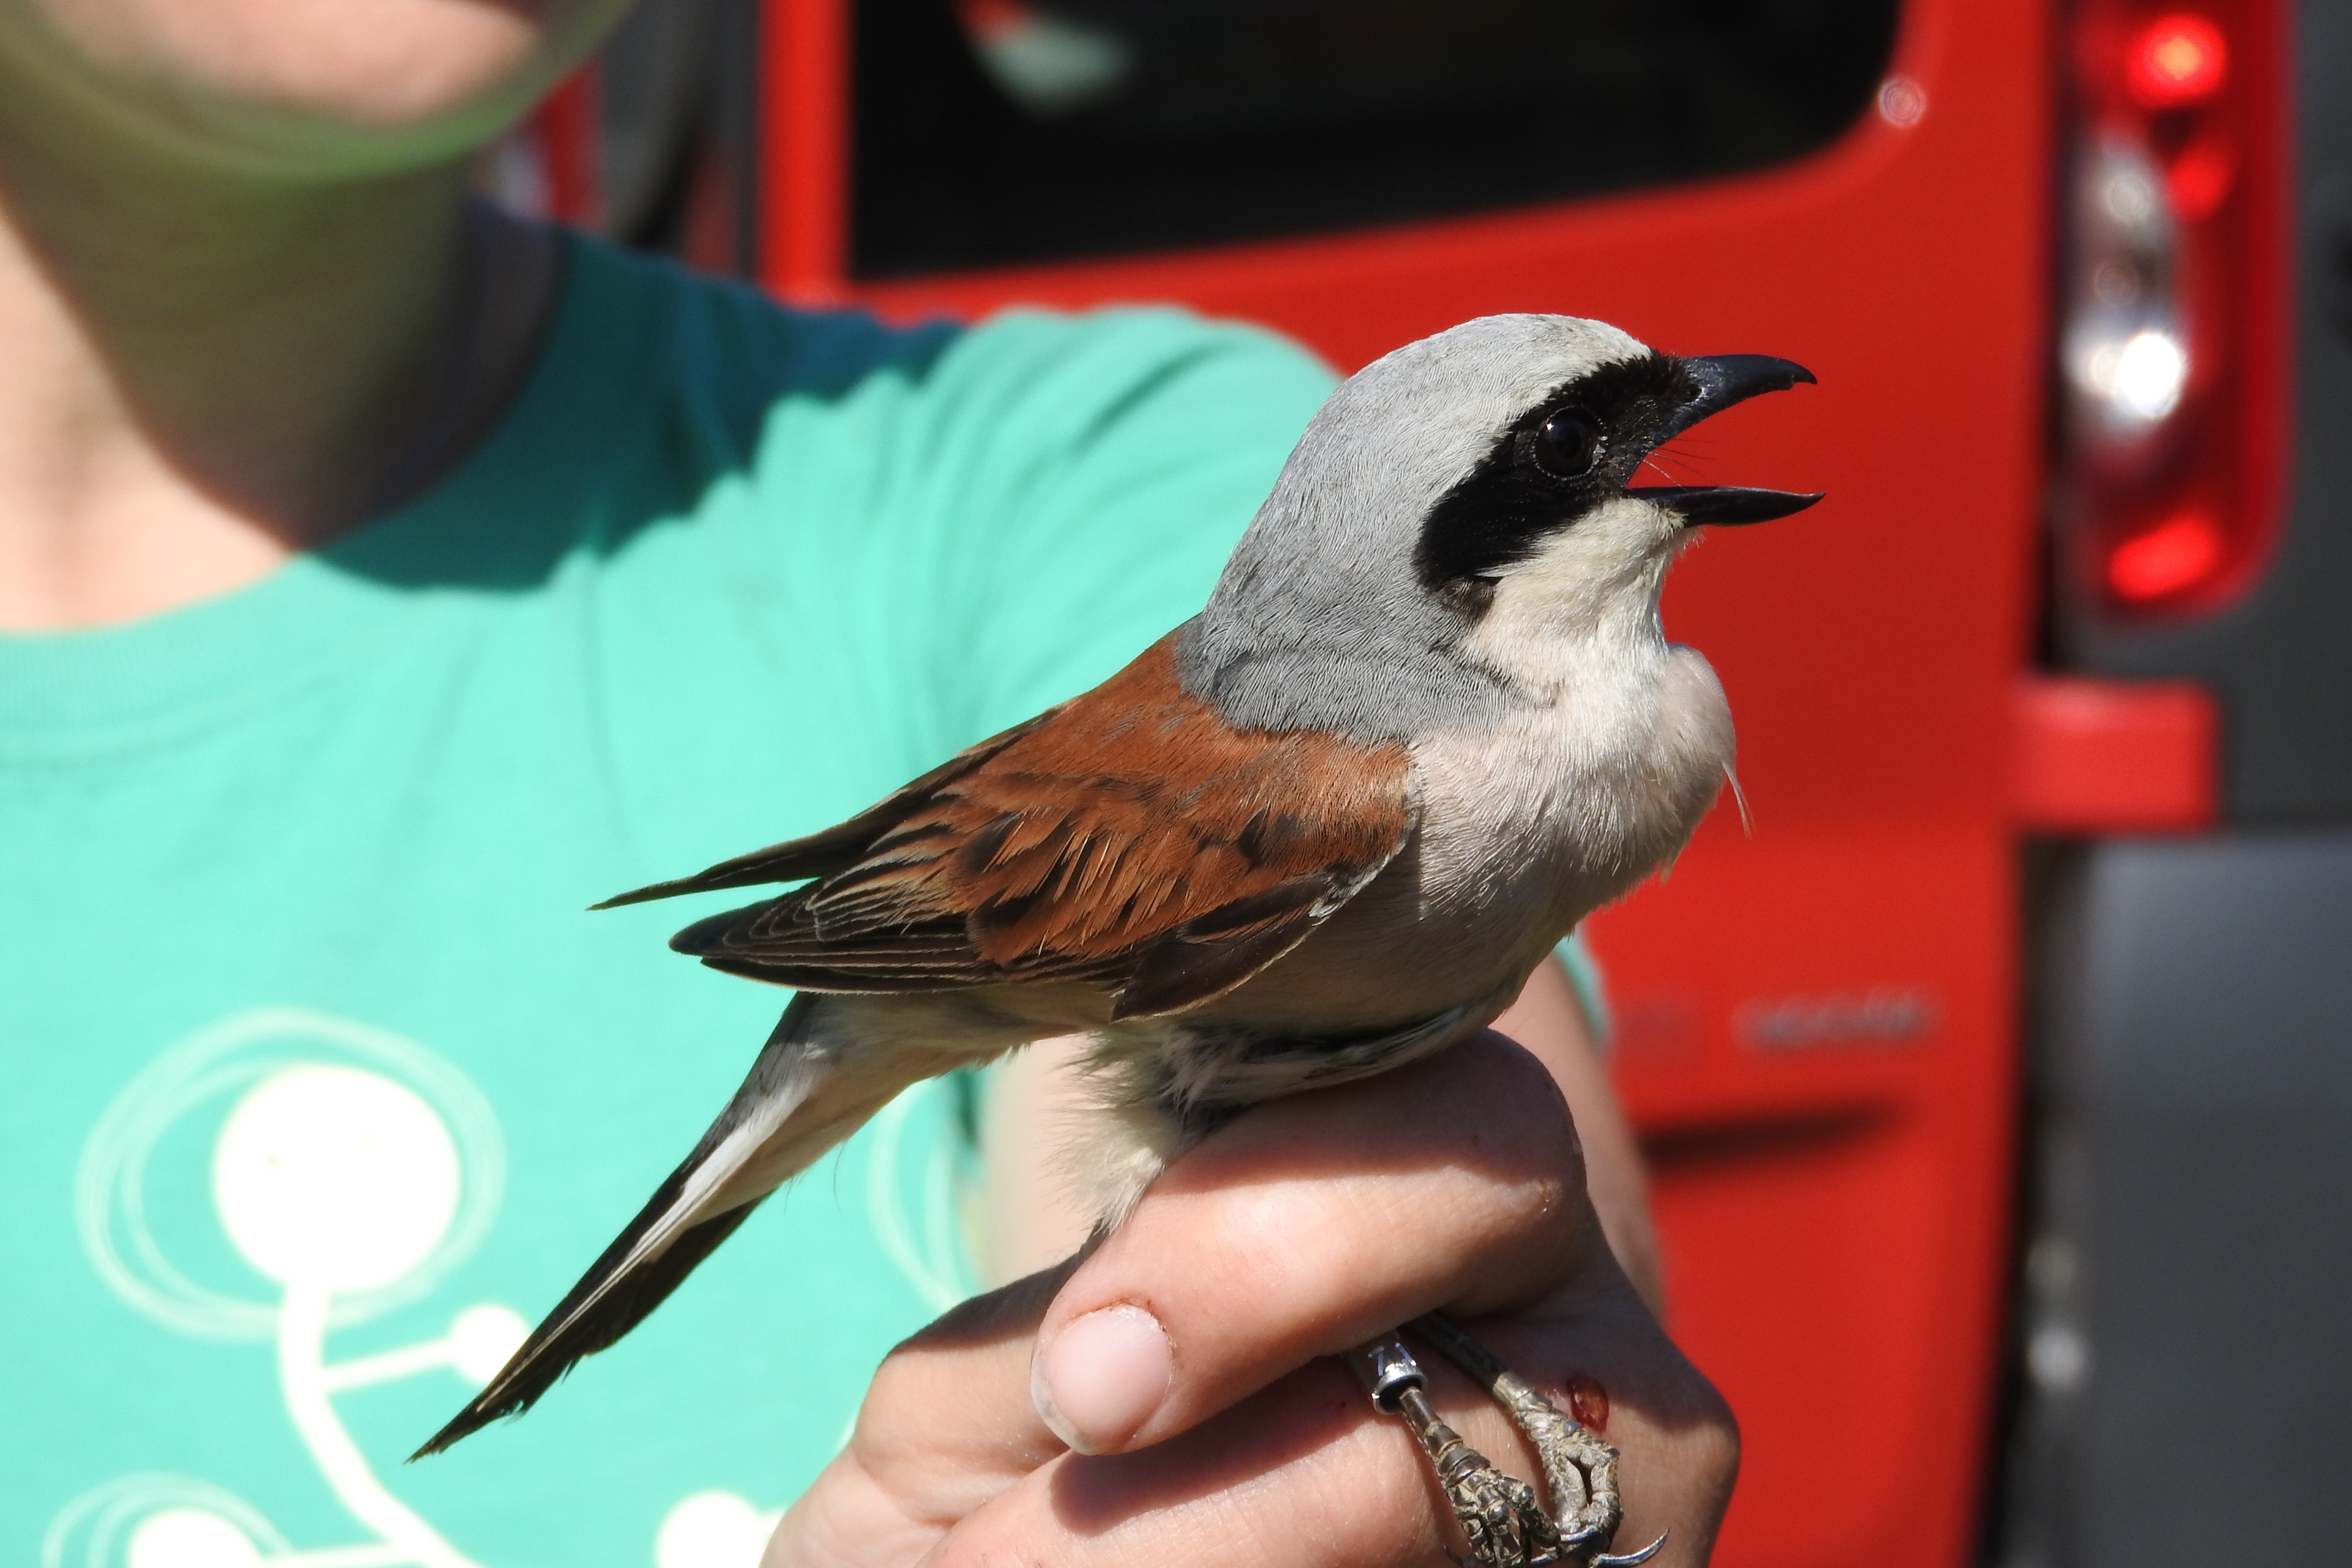
bird, singer, beak, ornithology, lanius collurio, shrike general, perching bird, the shrike